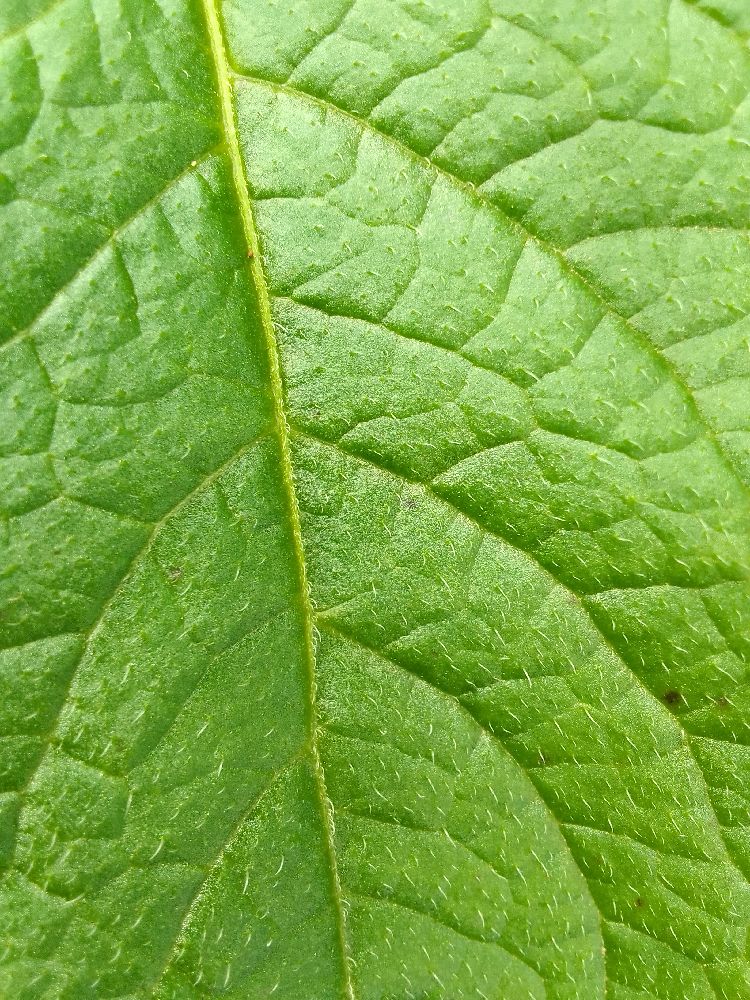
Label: Healthy